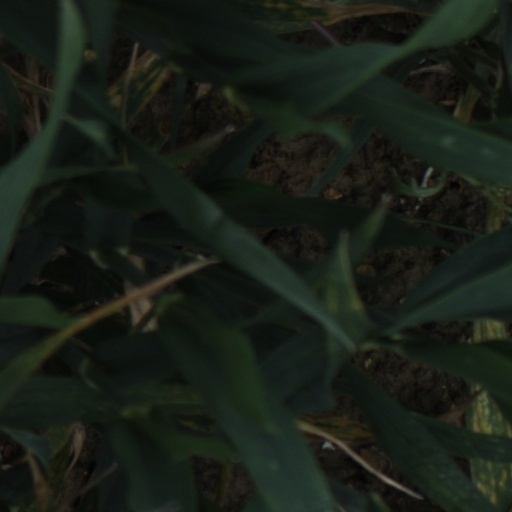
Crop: wheat